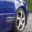
Label: automobile